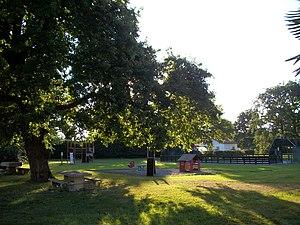
Aire de jeux
Estancarbon est une commune française située dans le département de la Haute-Garonne, en région Occitanie.